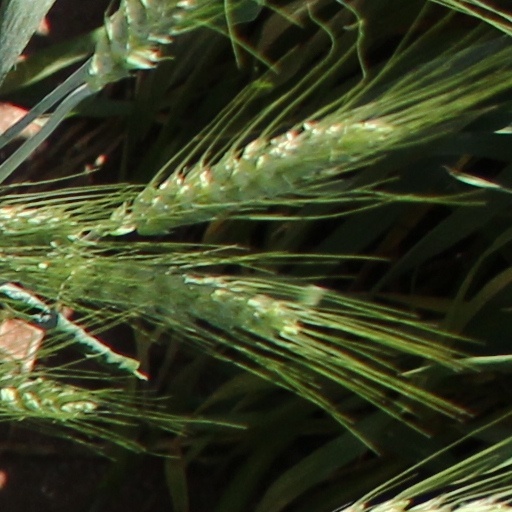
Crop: wheat